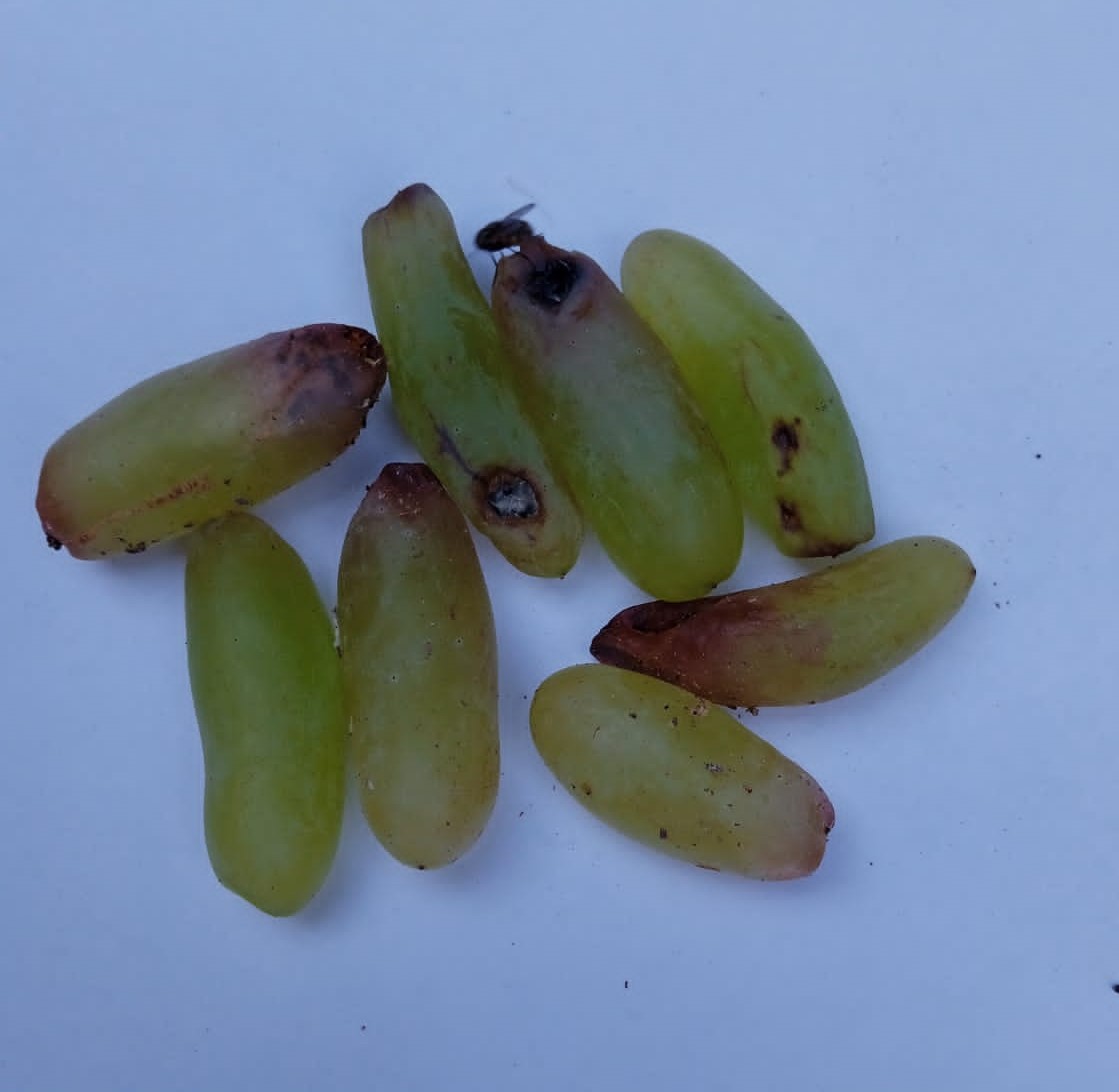
Fruit: grape
Condition: rotten